Les Pieds Nickelés

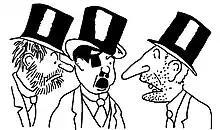
The Pieds Nickelés trio

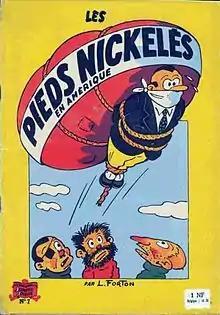
"Les Pieds nickelés en Amérique"

Les Pieds Nickelés (French for "The nickel plated feet") is a French comic series, originally created by Louis Forton. The comic premiered on June 4, 1908 in the newspaper L'Épatant, published by Société Parisienne d'Édition. It is considered to be one of the earliest French comics and one of the longest-running. It centers on a group of anarchist youth getting in trouble. In French informal speech of the early twentieth century, "nickel-plated feet" was a moniker for slackers, work-shy people.